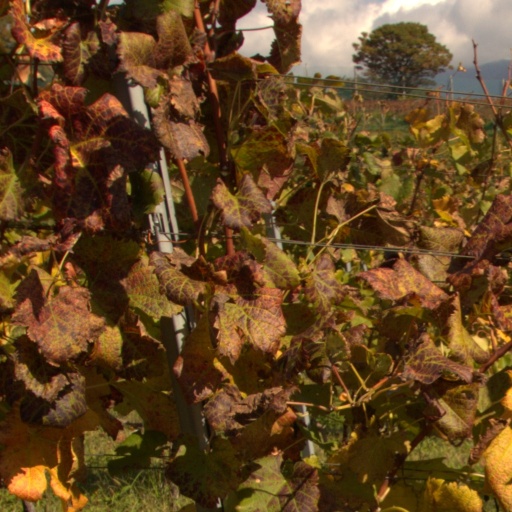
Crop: grape